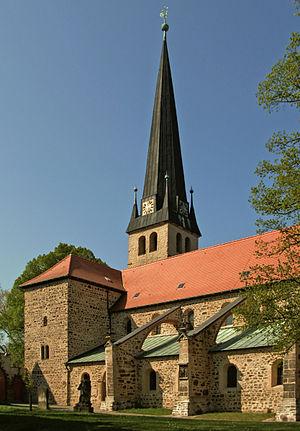
Niedere Börde est une commune allemande situé dans le land de Saxe-Anhalt et l'arrondissement de la Börde. Elle est formée le 1ᵉʳ janvier 2004 de la fusion volontaire des communes Dahlenwarsleben/Gersdorf, Groß Ammensleben, Gutenswegen, Jersleben, Klein Ammensleben, Meseberg, Samswegen et Vahldorf. Le siège administratif est à Groß Ammensleben.